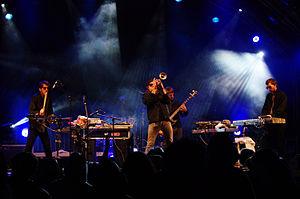
Valaire, appelé de 2004 à 2016 Misteur Valaire, est un groupe de musique aux influences électro-jazz-hip-hop-rock et extraits sonores insolites, originaire de Sherbrooke.